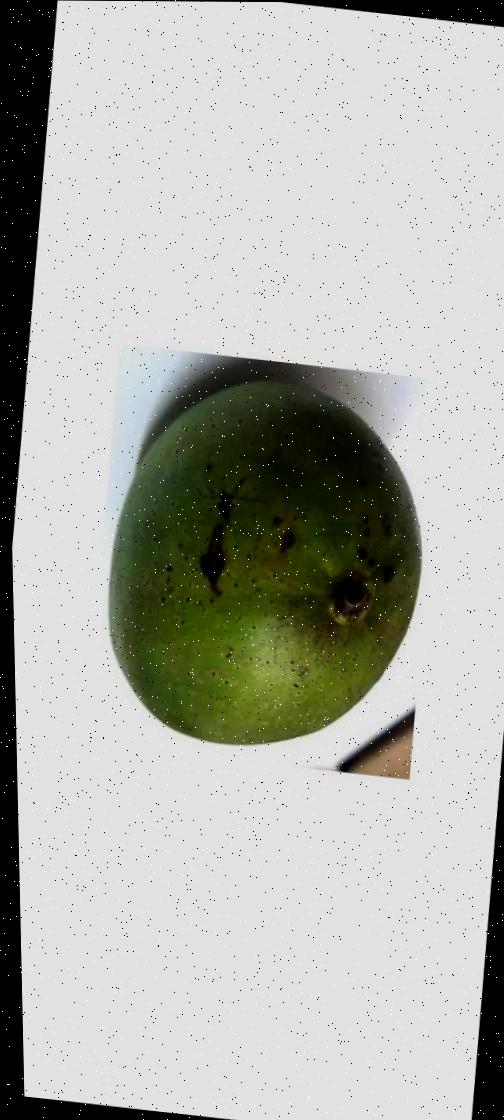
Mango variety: Ashshina Zhinuk